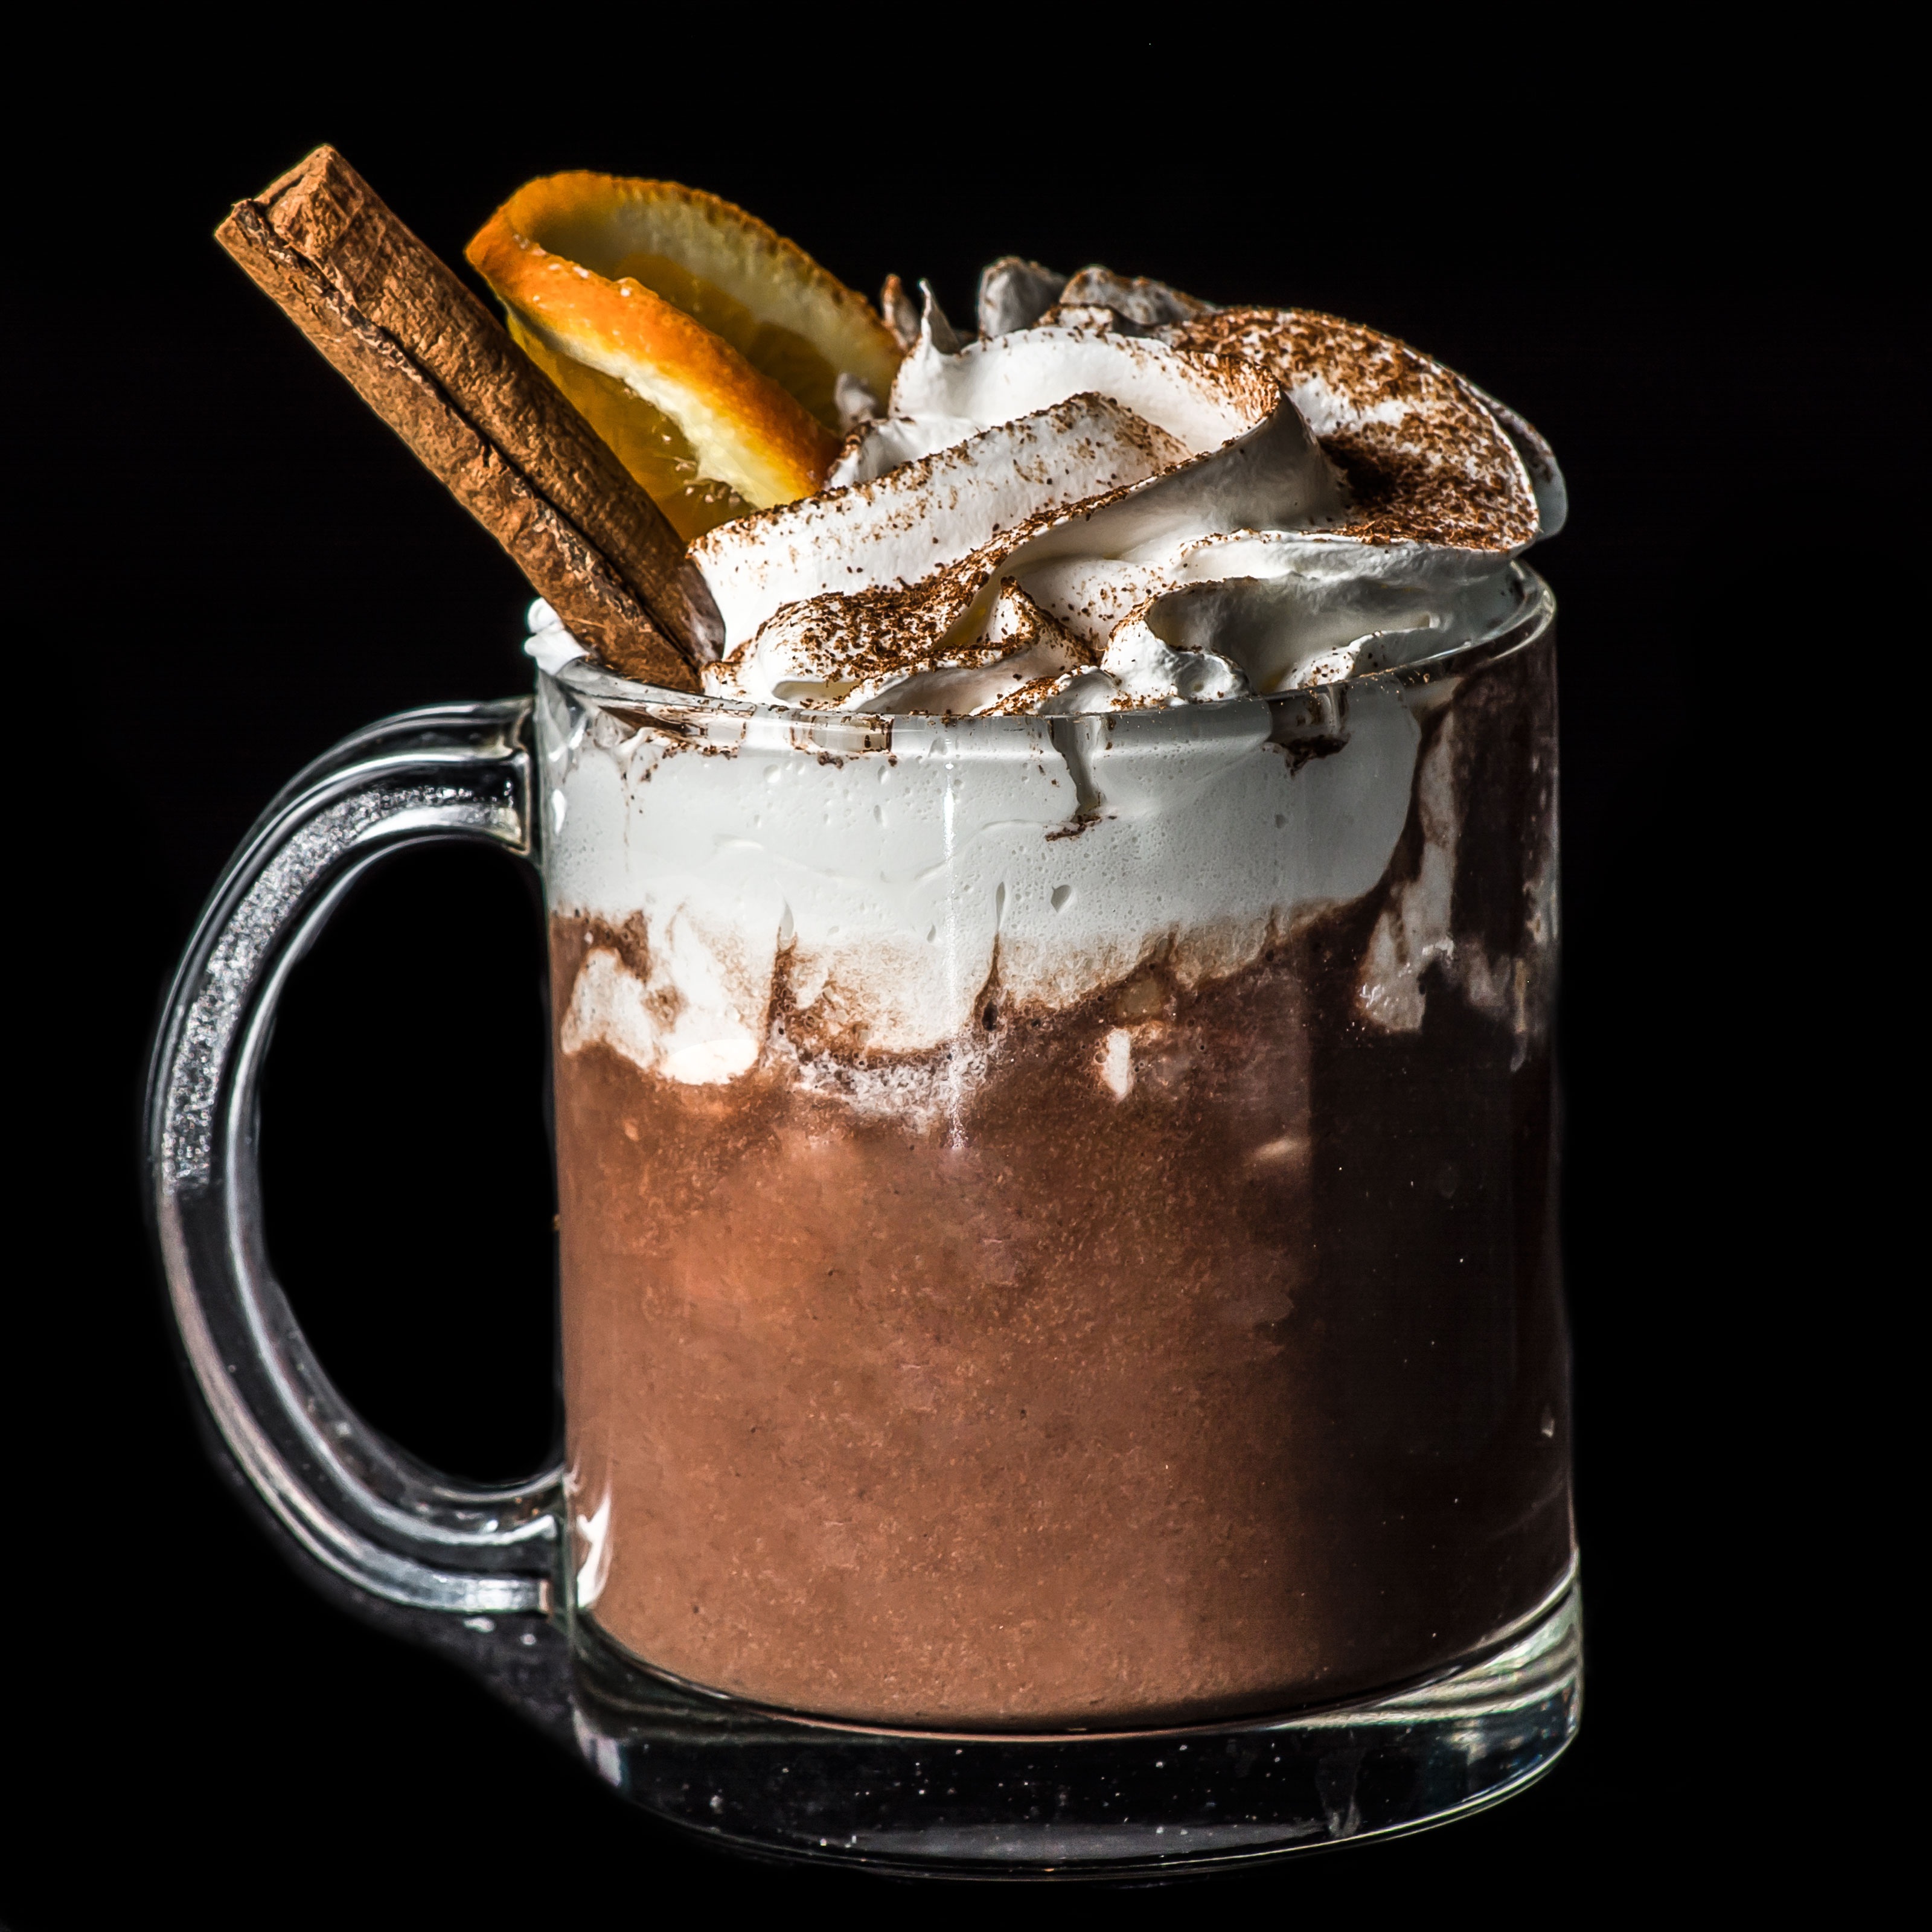
cup, hot chocolate, orange, drink, whipped cream, flavor, still life photography, cicolat, scortisoar, irish cream, black russian